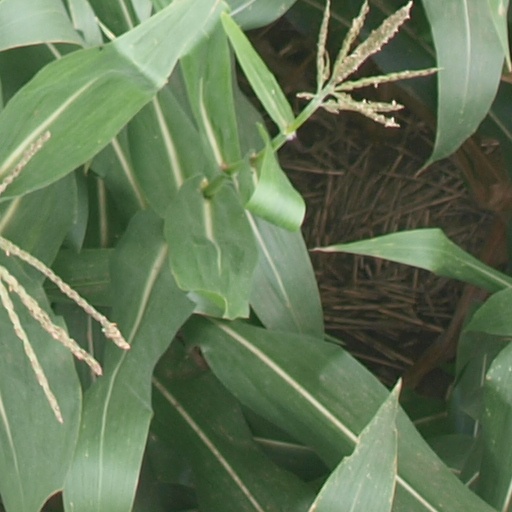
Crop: maize; corn